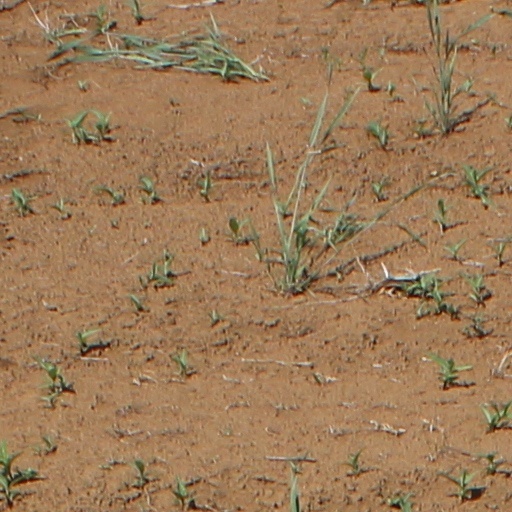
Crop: wheat